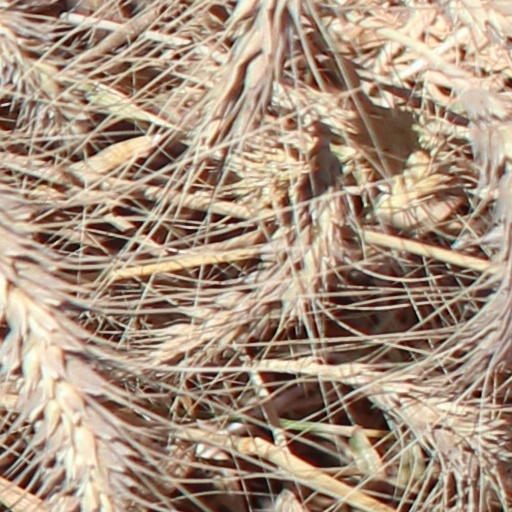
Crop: wheat